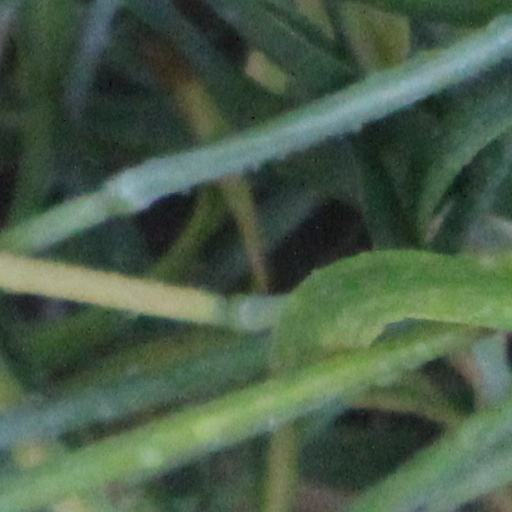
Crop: wheat